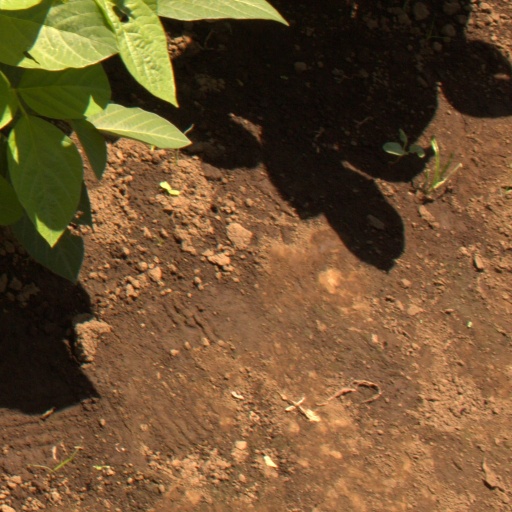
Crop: soybean